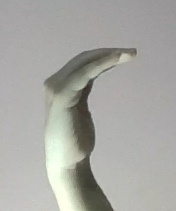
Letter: haa